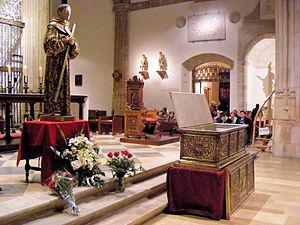
Alcalá de Henares est une commune espagnole, située dans la Communauté de Madrid.